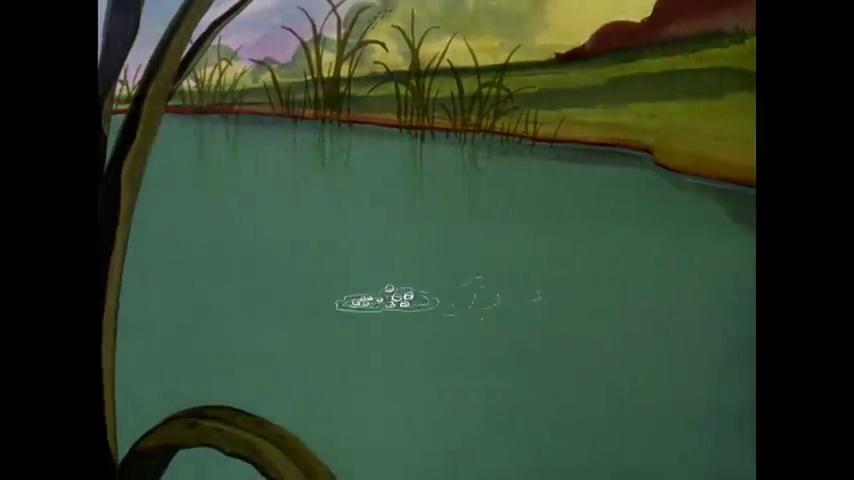
Portrait style: Cartoon Portrait